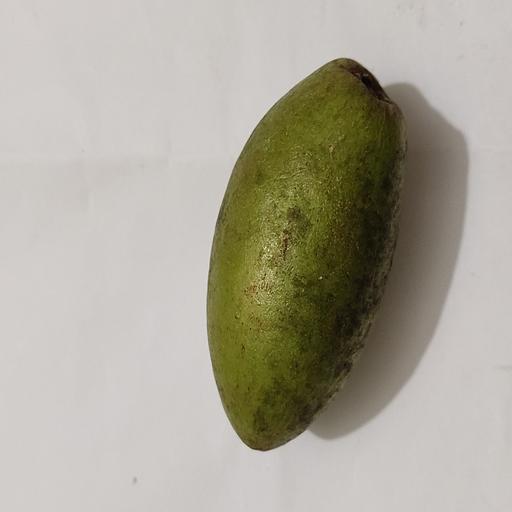
Crop type: Olive